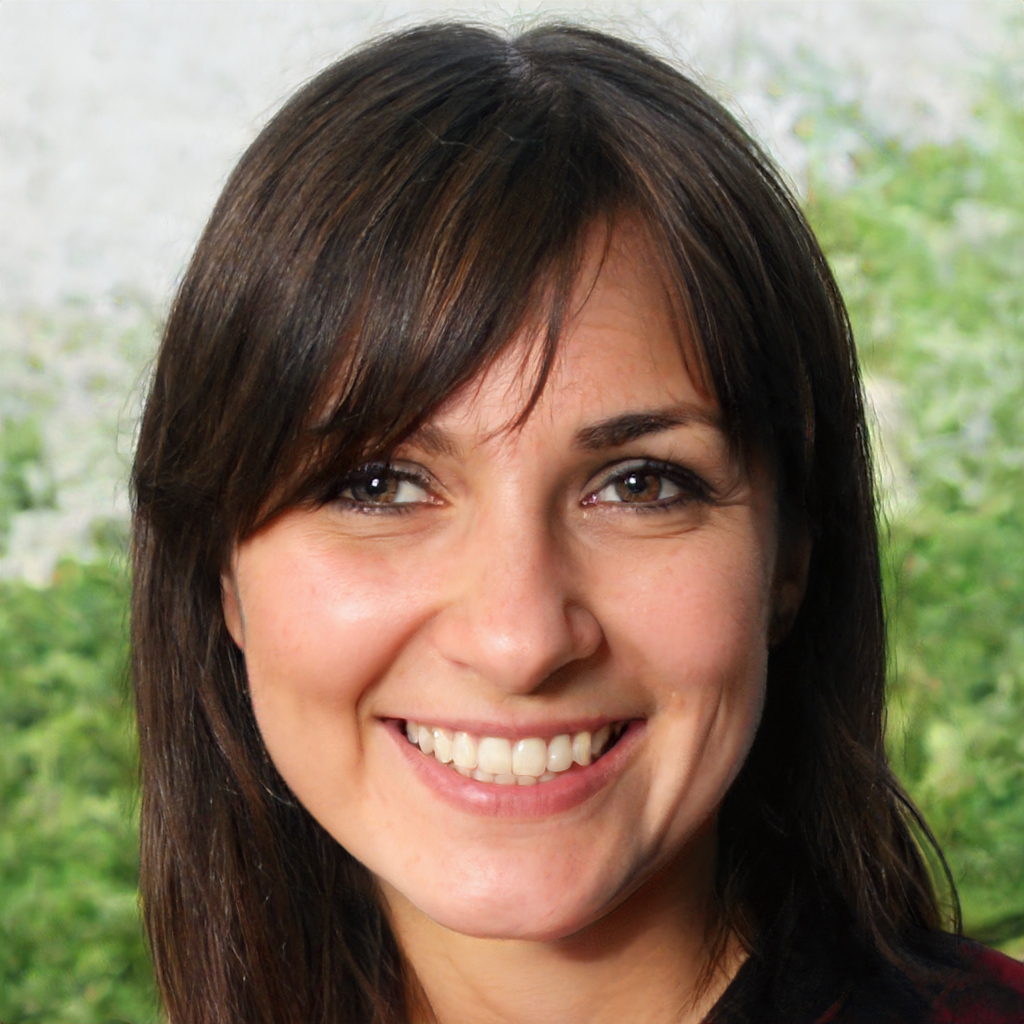
Portrait style: Real Portrait